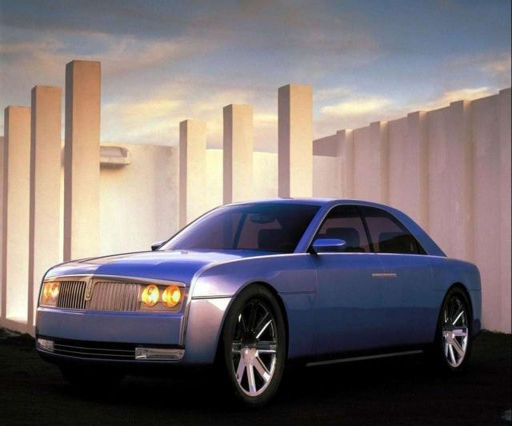
automotive class of the week